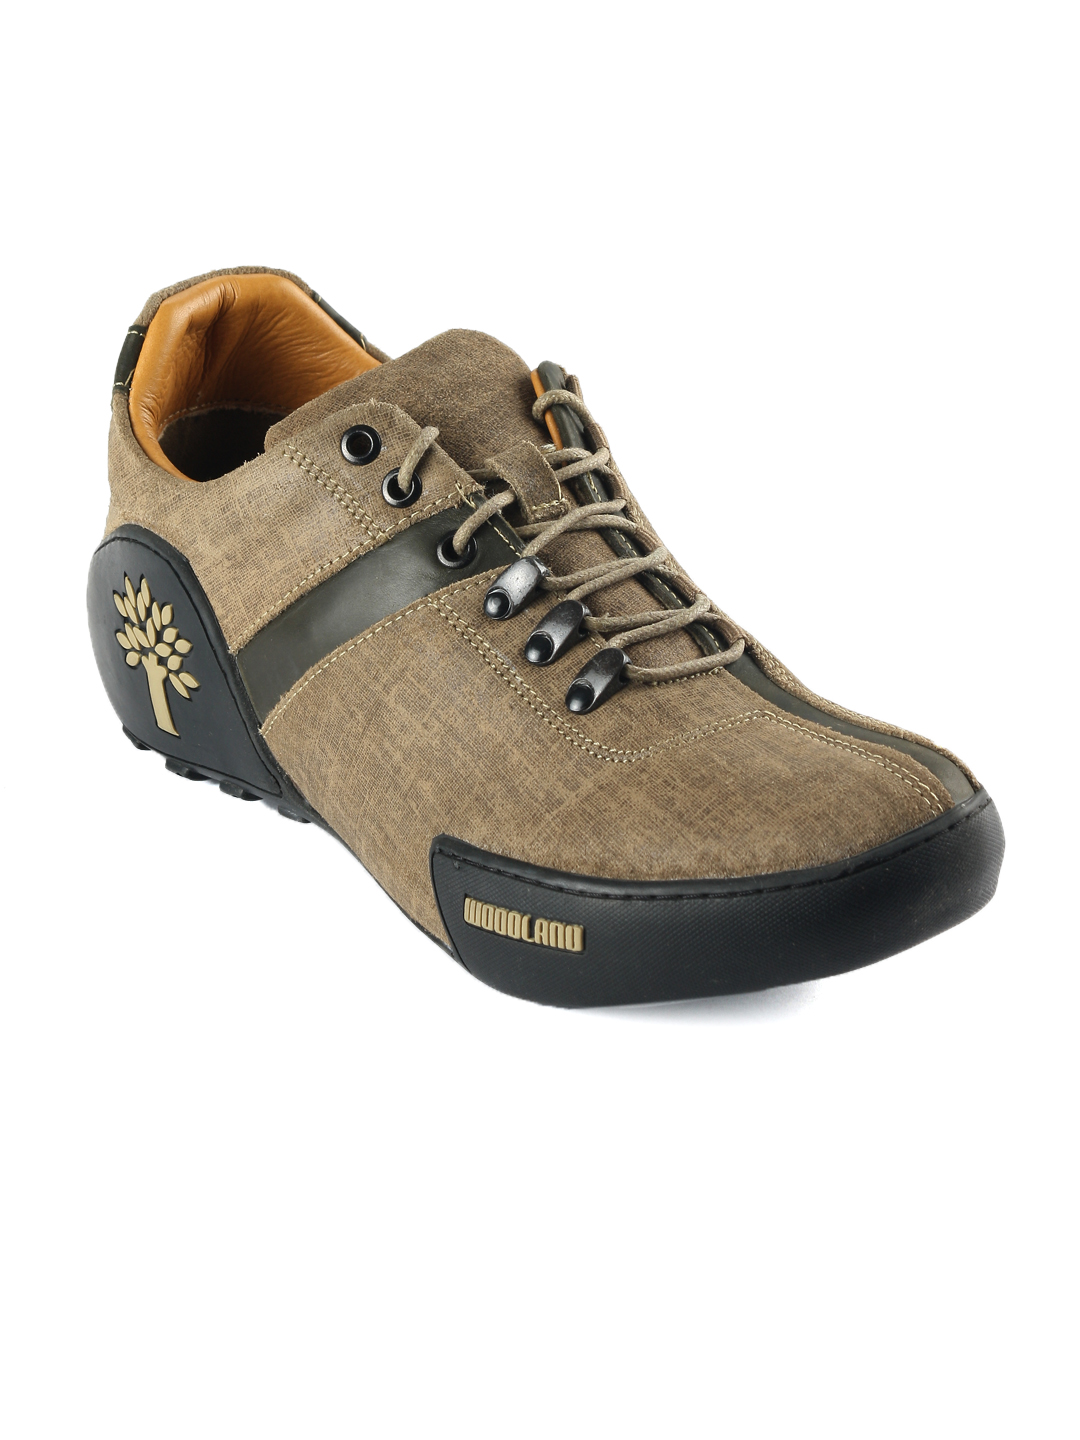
Woodland Men Khaki Casual Shoes
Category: Footwear / Shoes / Casual Shoes
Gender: Men
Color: Khaki
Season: Summer 2016
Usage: Casual